Sir Frederick Treves, 1st Baronet

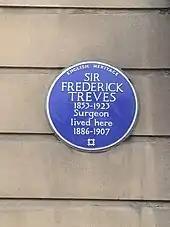
Treves' blue plaque at 6, Wimpole Street, Marylebone, London

In March 1900, Treves was appointed one of the Surgeons Extraordinary to Queen Victoria, and after her death the following year, he was appointed one of several Honorary Serjeants Surgeon to her successor, Edward VII. In May 1901 he was knighted as a Knight Commander of the Royal Victorian Order (KCVO).